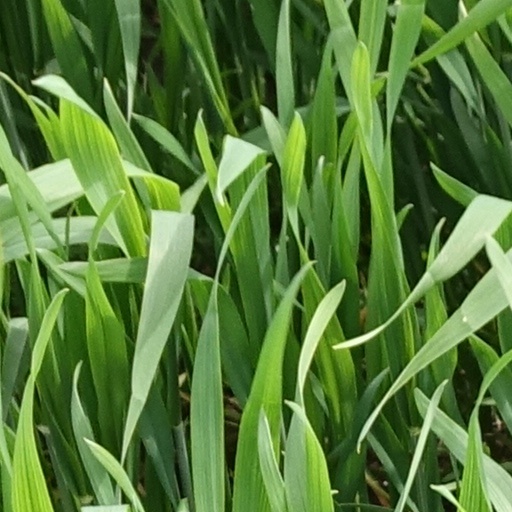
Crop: wheat